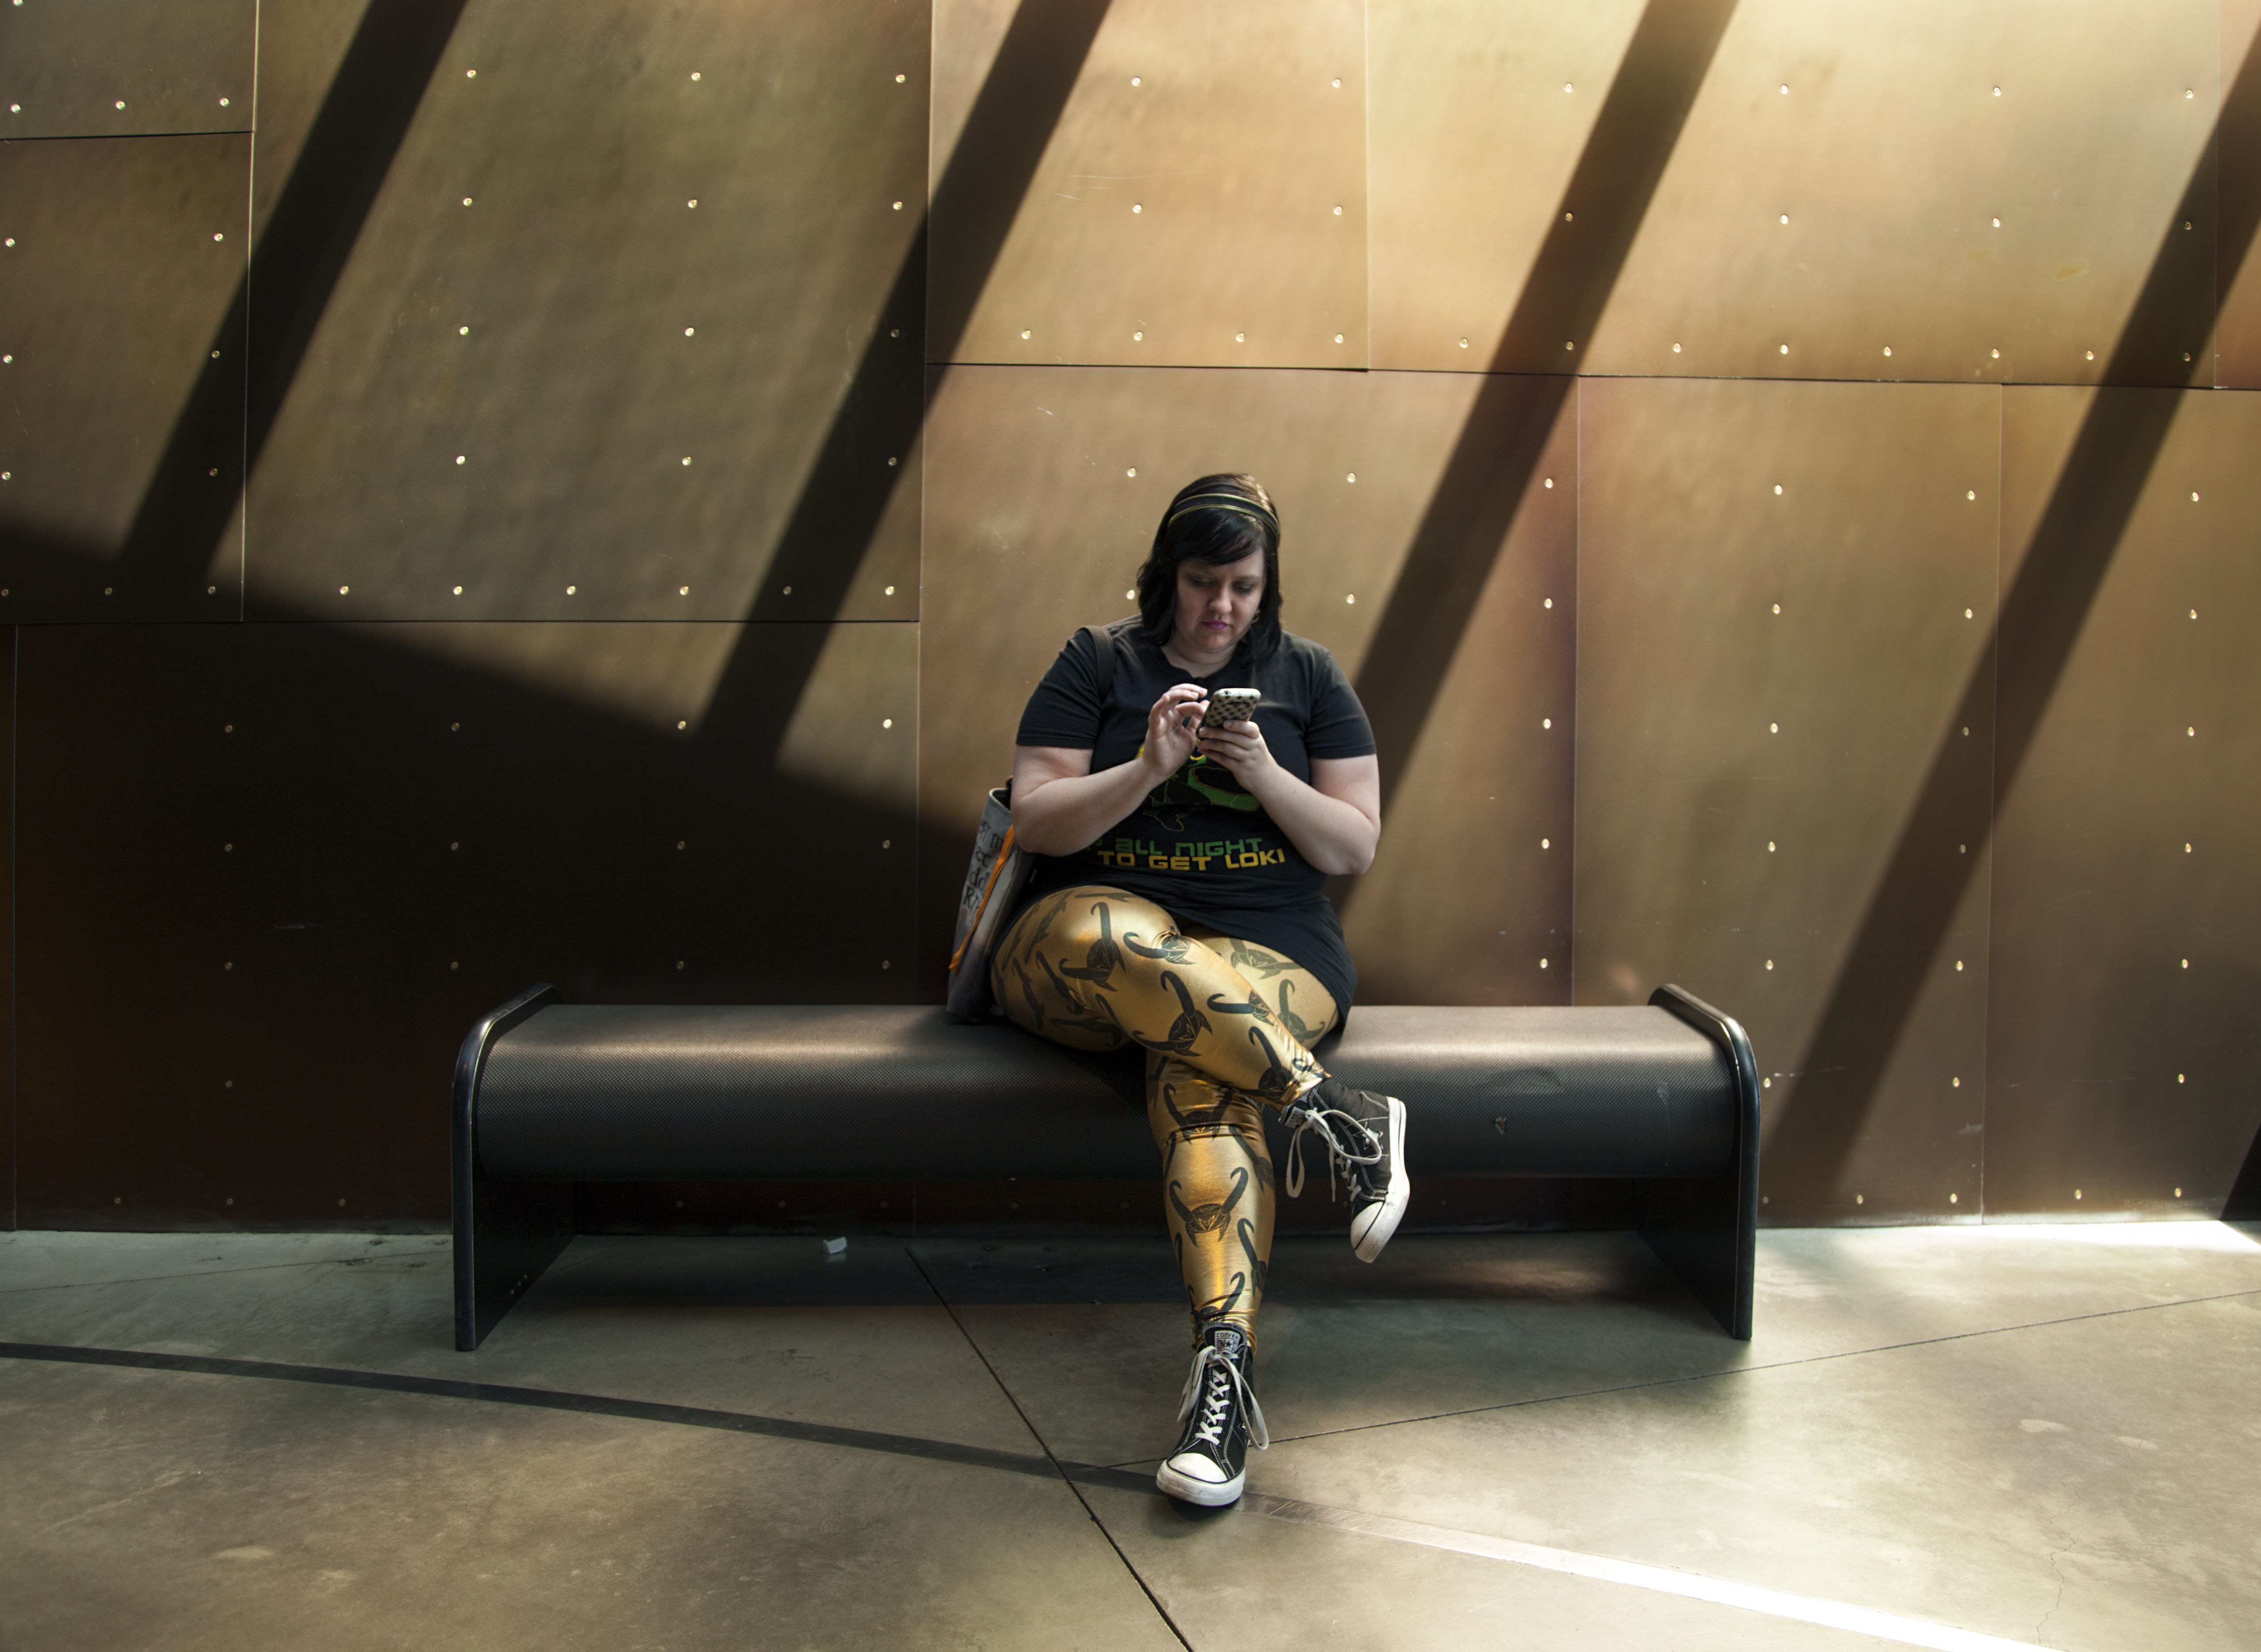
woman, bench, photography, model, phone, shadow, fashion, seattle, performance art, stage, gold, footwear, photograph, horizontal, image, au, gamer, screenshot, loki, kicks, hippster, photo shoot, human positions